Christoforos Merousis

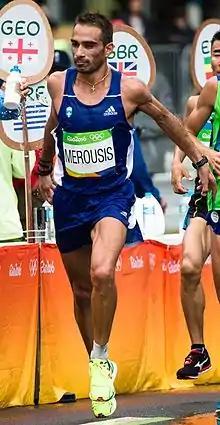
Merousis at the 2016 Olympics

Christoforos Merousis (born 22 March 1982) is a Greek long-distance runner who specialises in the marathon. He competed in the men's marathon event at the 2016 Summer Olympics. He finished in 116th place with a time of 2:29:39.